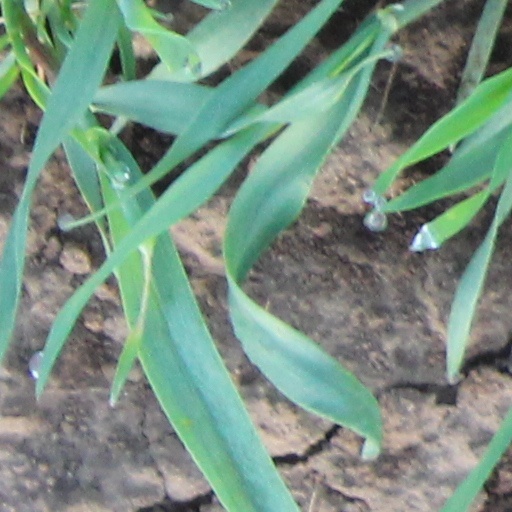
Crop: wheat